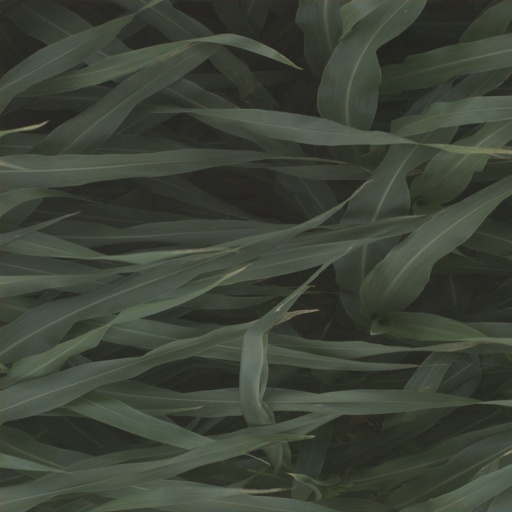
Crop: sorghum